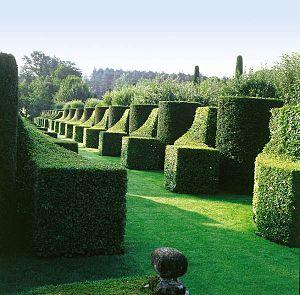
Photo des Jardins du Manoir d'Eyrignac
Un jardin est un lieu durablement et hypothétiquement aménagé où l'on cultive de façon ordonnée des plantes domestiquées ou sélectionnées. Il est le produit de la technique du jardinage et, comme elle, il remonte au moins à l'Antiquité. Les différentes cultures humaines dans le monde, au fil des époques, ont inventé de nombreux types et styles de jardins. Lieux d'agrément, de repos, de rêverie solitaire ou partagée, les jardins ont aussi été revêtus dès l'Antiquité d'une valeur symbolique. Ils apparaissent dans les mythologies et les religions, et ils ont été fréquemment évoqués dans les arts.